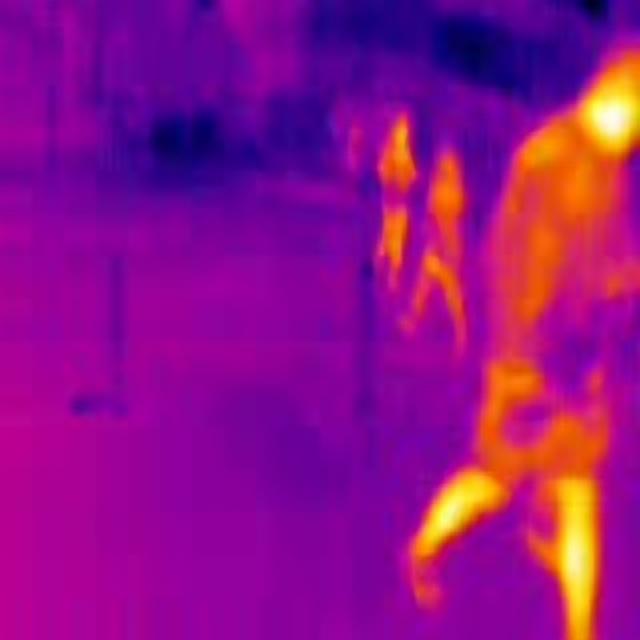
Detected objects:
label: person
label: person
label: person